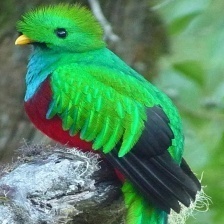
Species: QUETZAL
Scientific name: PHAROMACHRUS MOCINNO